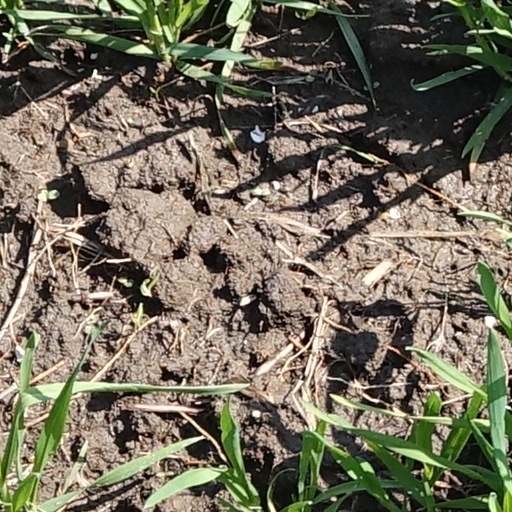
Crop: wheat